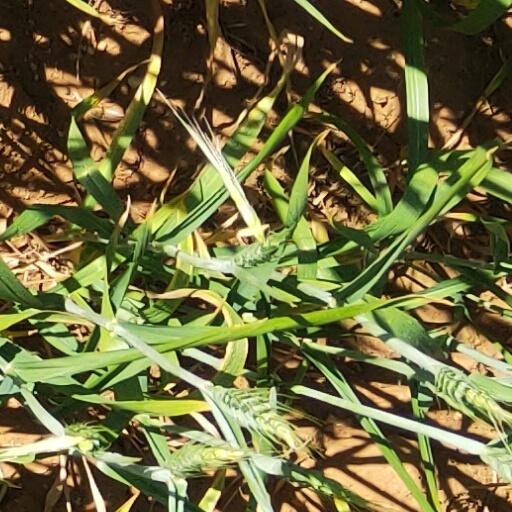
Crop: wheat